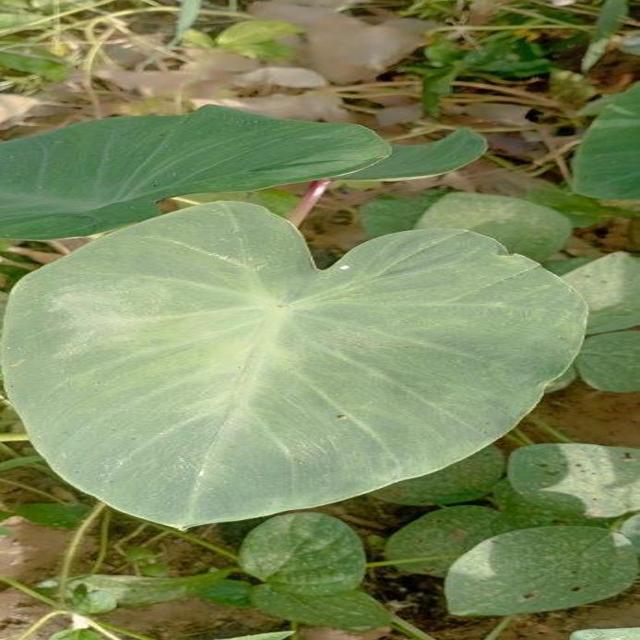
Label: Healthy